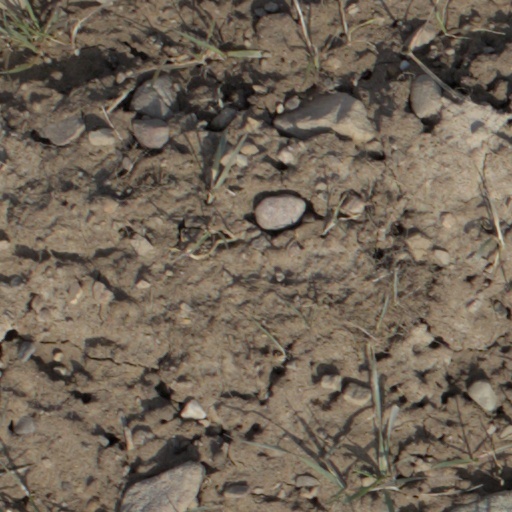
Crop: wheat